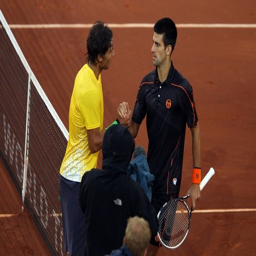
Two tennis players congratulate each other after a match.
two tennis players on a court embracing each other
Two guys are shaking hands while one grips the tennis racket.
Two men on a tennis court shaking hands.
A man holding a tennis racquet on a tennis court.